Second Boer War

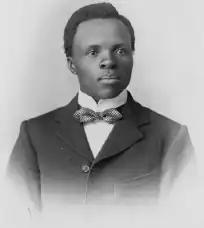
Sol Plaatje who kept the diary during the siege of Mafeking.

British observers believed the war to be all but over after the capture of the two capital cities. However, the Boers had earlier met at the temporary new capital of the Orange Free State, Kroonstad, and planned a guerrilla campaign to hit the British supply and communication lines. The first engagement of this new form of warfare was at Sanna's Post on 31 March where 1,500 Boers under the command of Christiaan de Wet attacked Bloemfontein's waterworks about east of the city, and ambushed a heavily escorted convoy, which caused 155 British casualties and the capture of seven guns, 117 wagons, and 428 British troops.